Chopper (film)

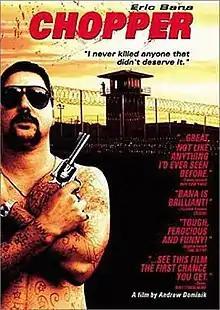
Theatrical release poster

Chopper is a 2000 Australian crime drama film written and directed by Andrew Dominik, in his feature directorial debut, based on the autobiographical books by the criminal turned author Mark "Chopper" Read. The film stars Eric Bana as the title character and co-stars Vince Colosimo, Simon Lyndon, Kate Beahan and David Field. The film follows Read's life and time in prison. The film grossed A$6.8 million worldwide and received positive reviews. It has since garnered a cult following.